Daimler-Benz DB 603

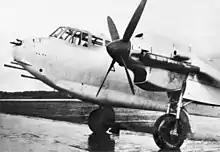
A Do 217N night fighter with "Kraftei"-format DB 603s fitted

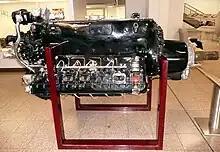
DB 603E built in 1944, right-hand side view

As Germany's largest displacement inverted V12 aviation powerplant in production during the war years, the DB 603 saw wide operational use as the primary engine type for many twin and multi-engined combat aircraft designs — the promising twin-engined Dornier Do 335 "Pfeil" prototype heavy fighter, the front-line Messerschmitt Me 410 "Hornisse" heavy fighter and Heinkel He 219 "Uhu" twin-engined night fighter were all designed to be powered by the DB 603.